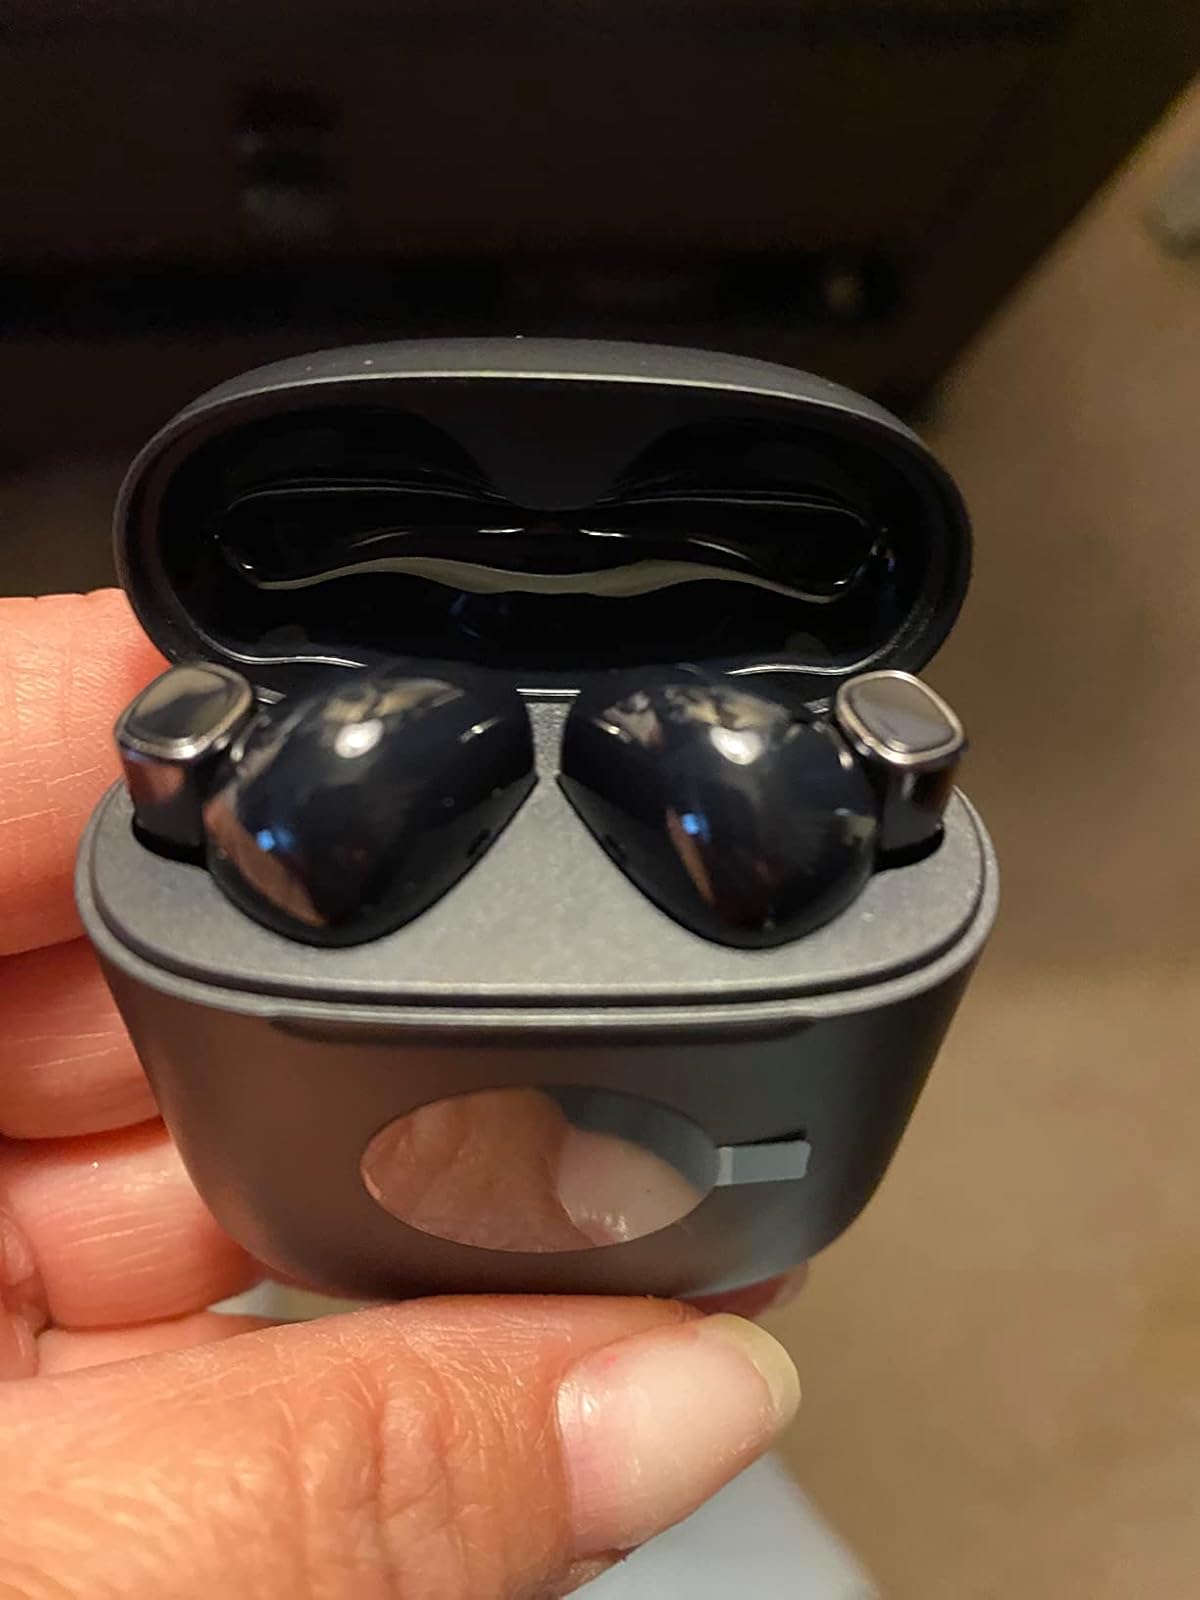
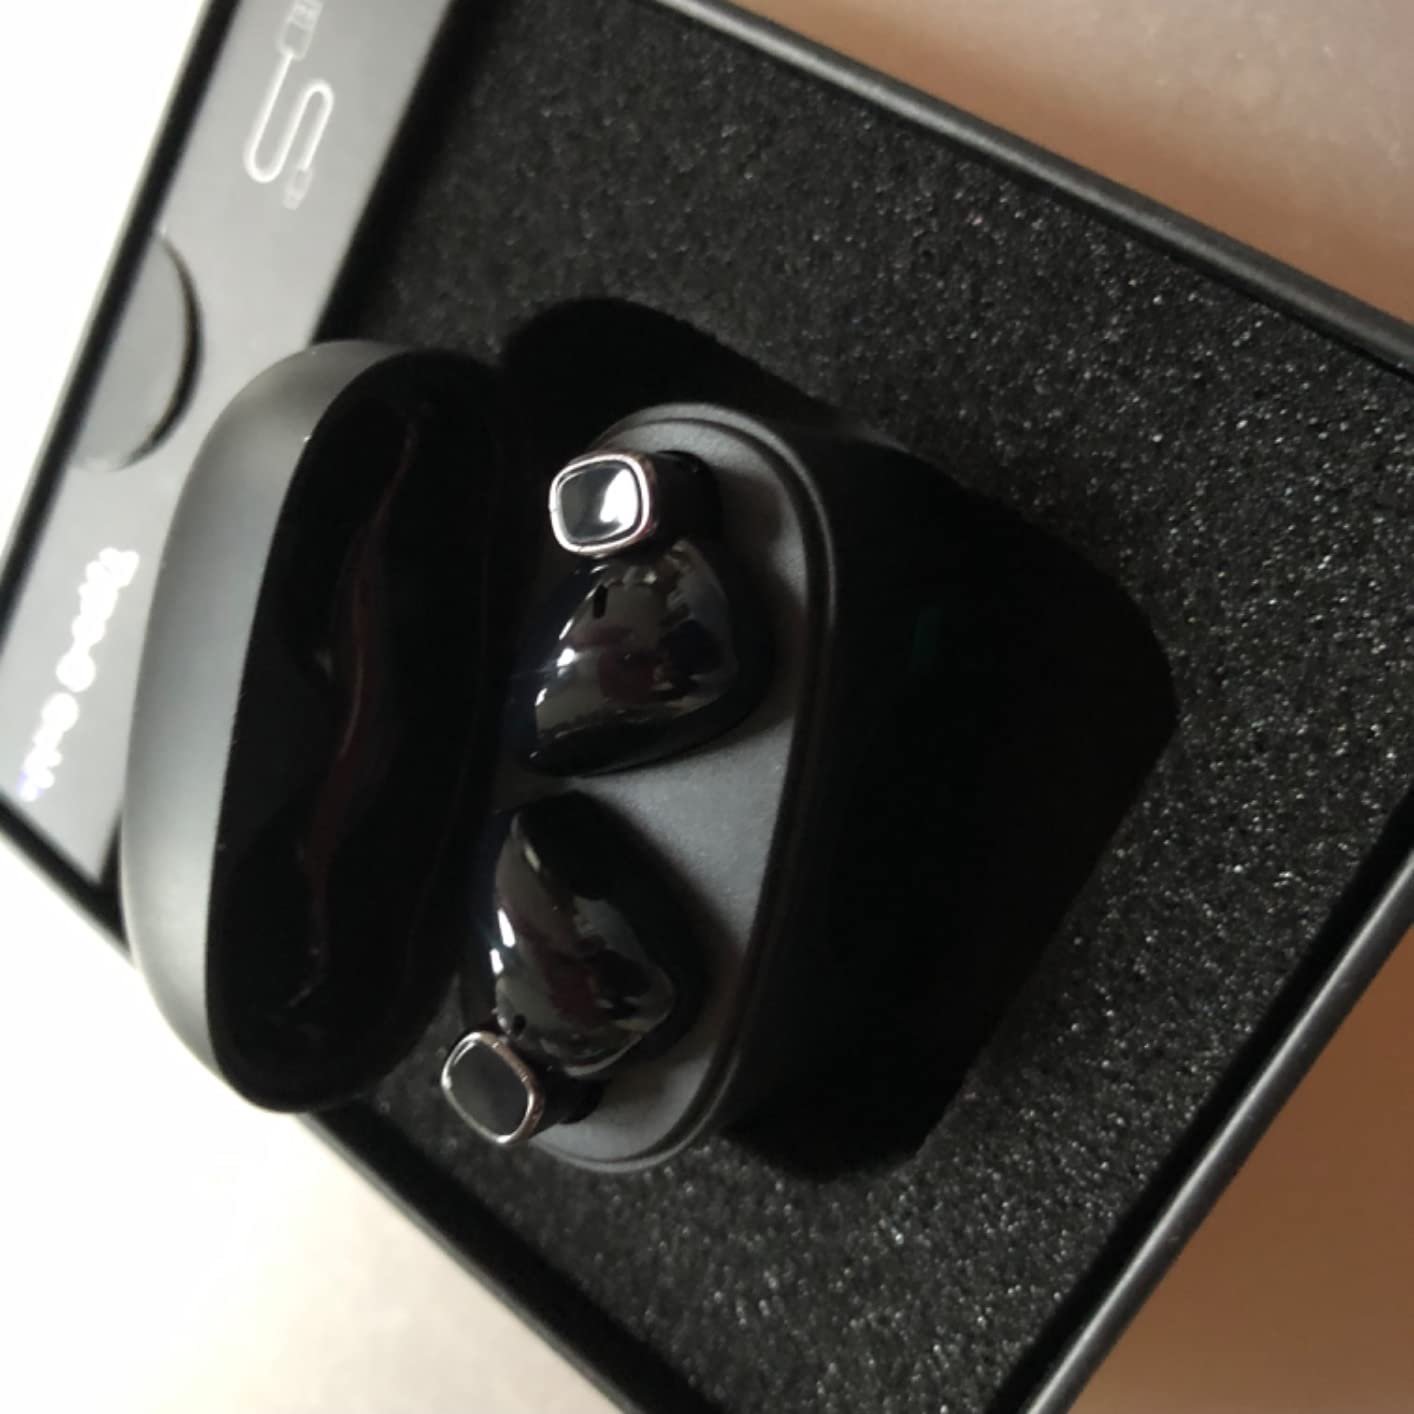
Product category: earbuds
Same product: yes